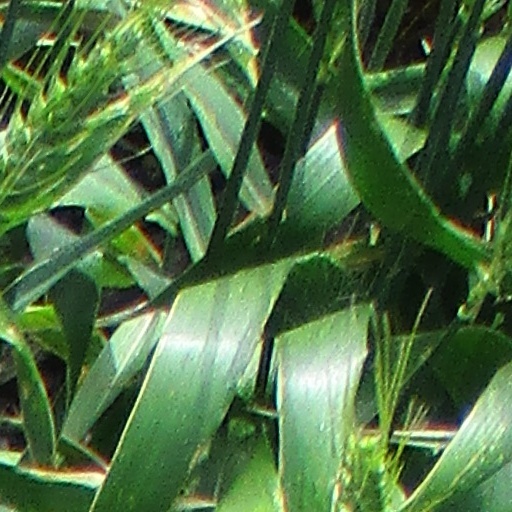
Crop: wheat